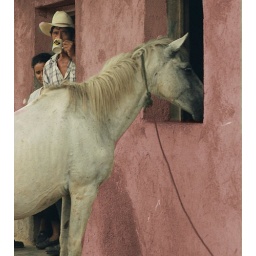
horse in house